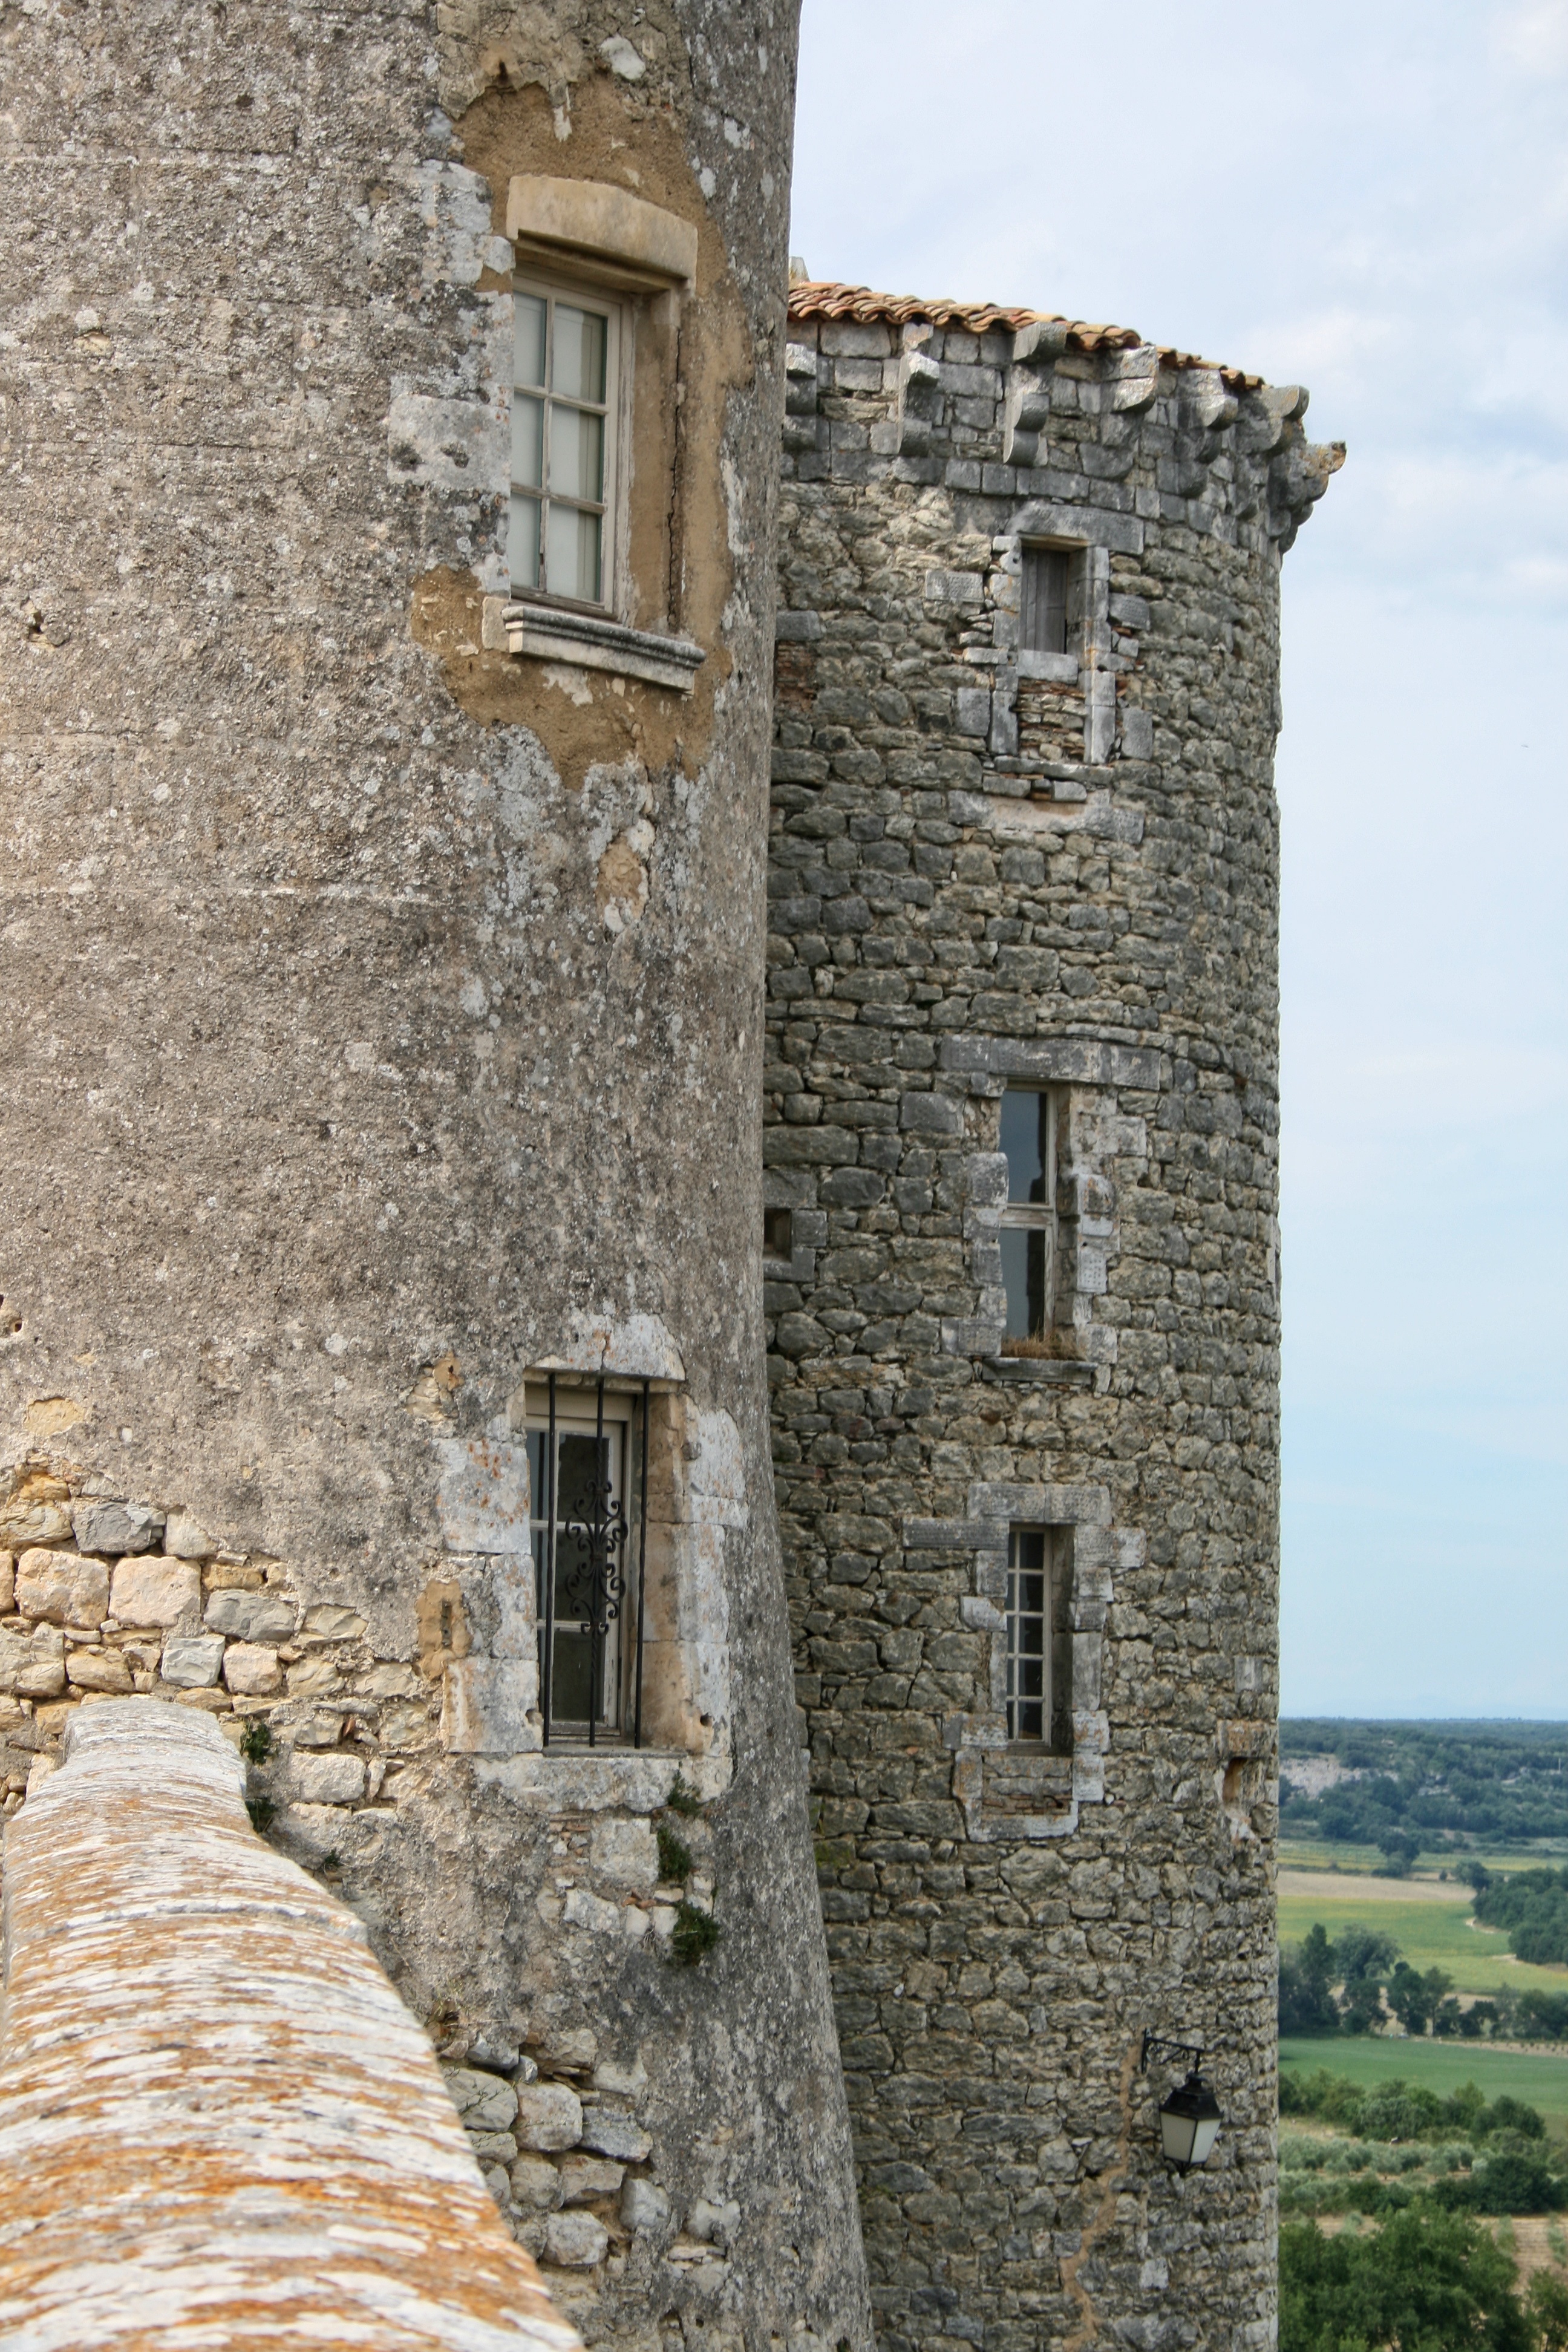
town, building, chateau, wall, village, france, tower, cottage, castle, facade, ruins, monastery, provence, history, estate, gard, middle ages, ancient history